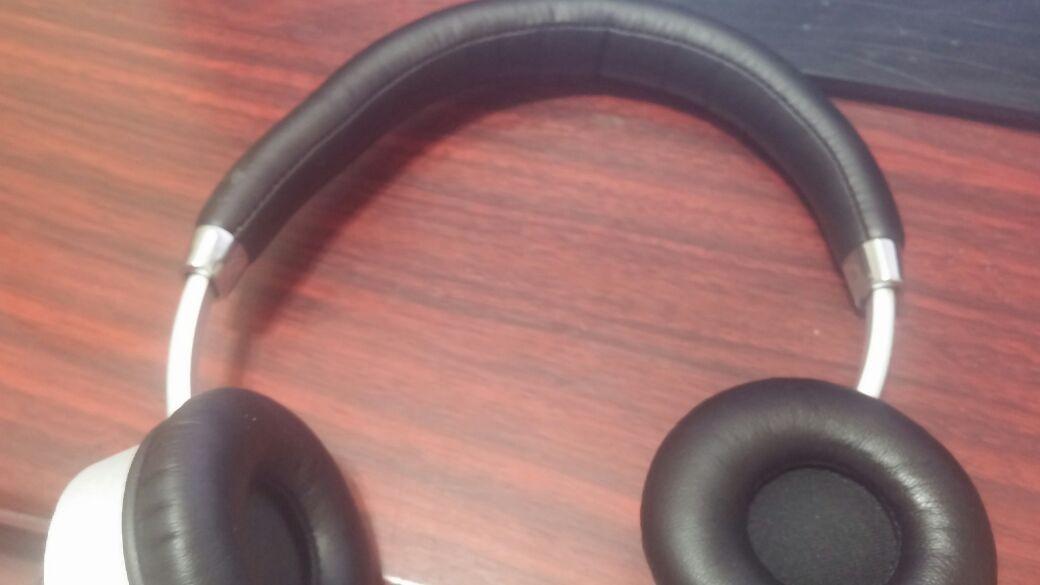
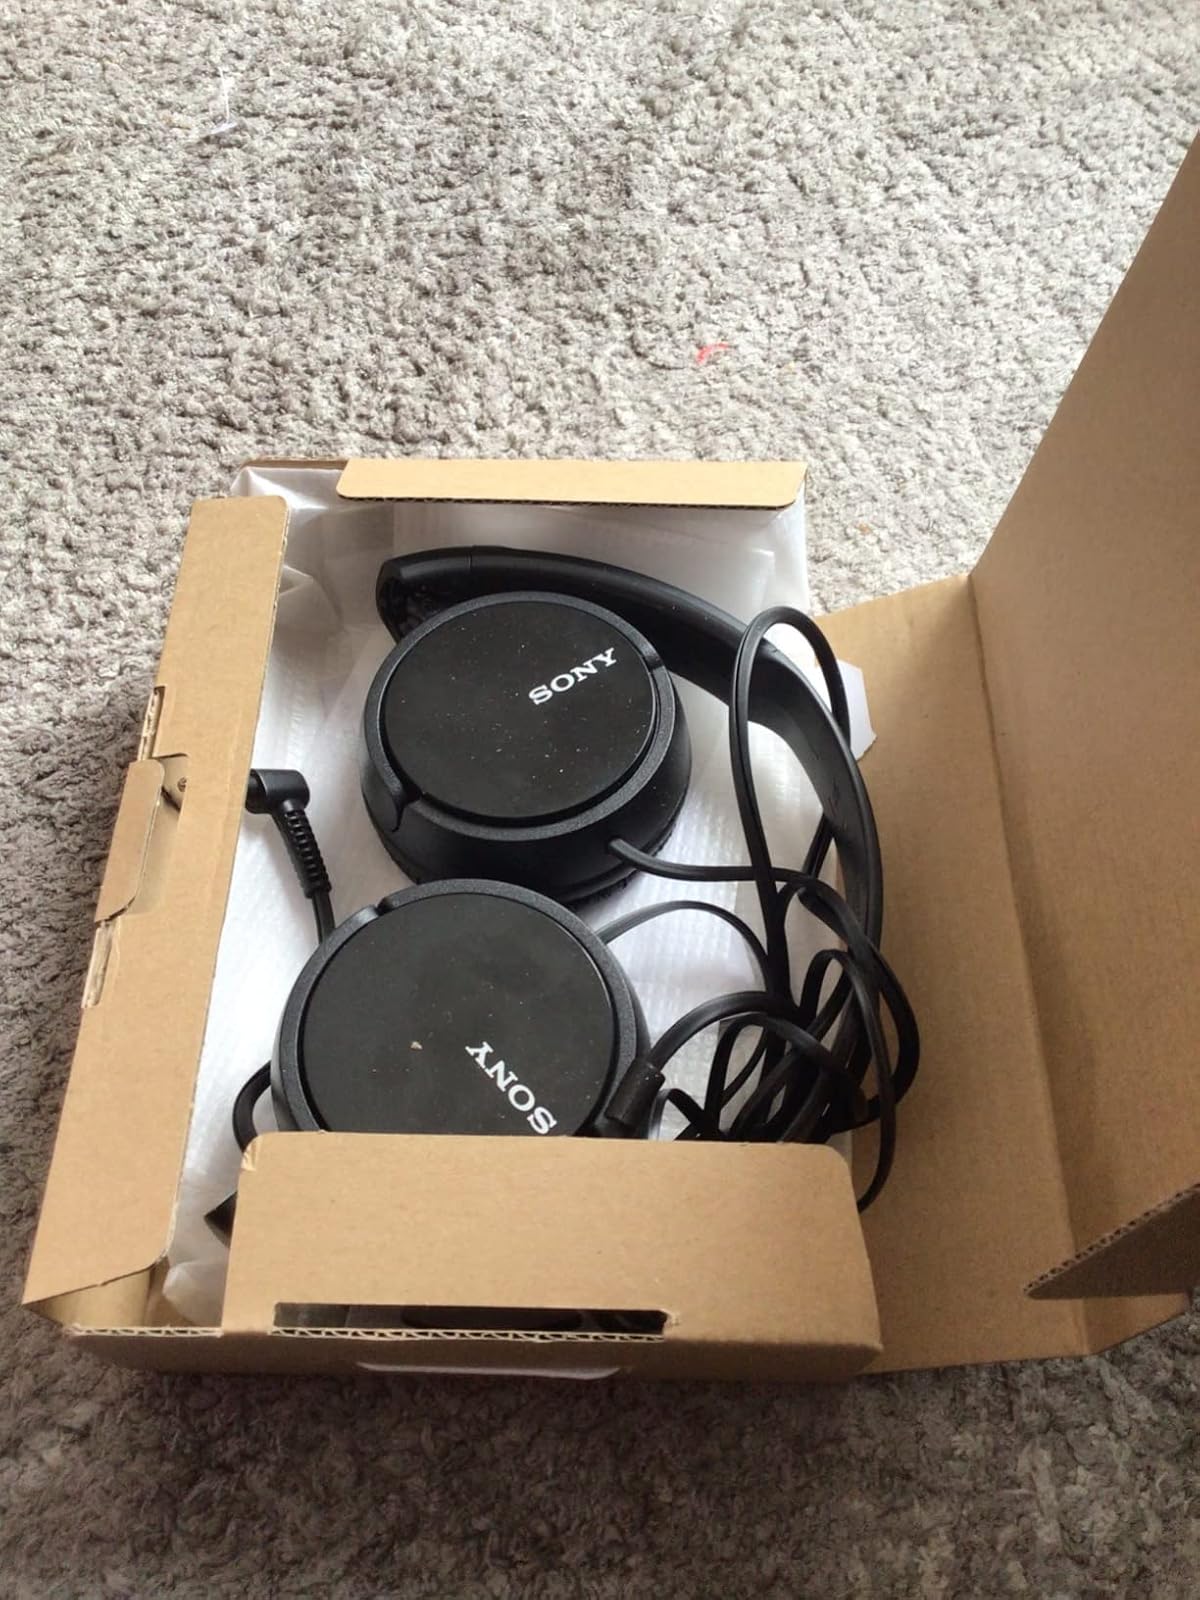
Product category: headphones
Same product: no